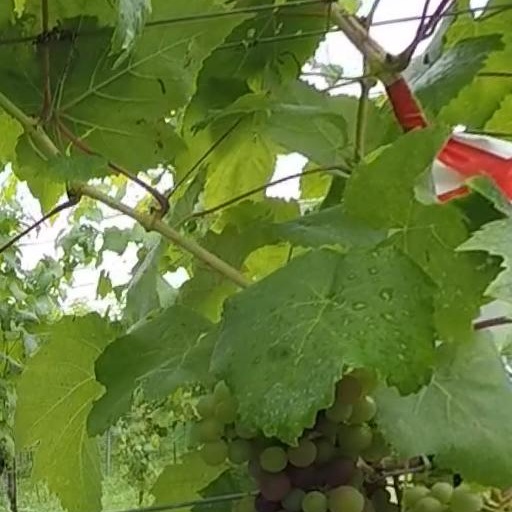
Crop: grape